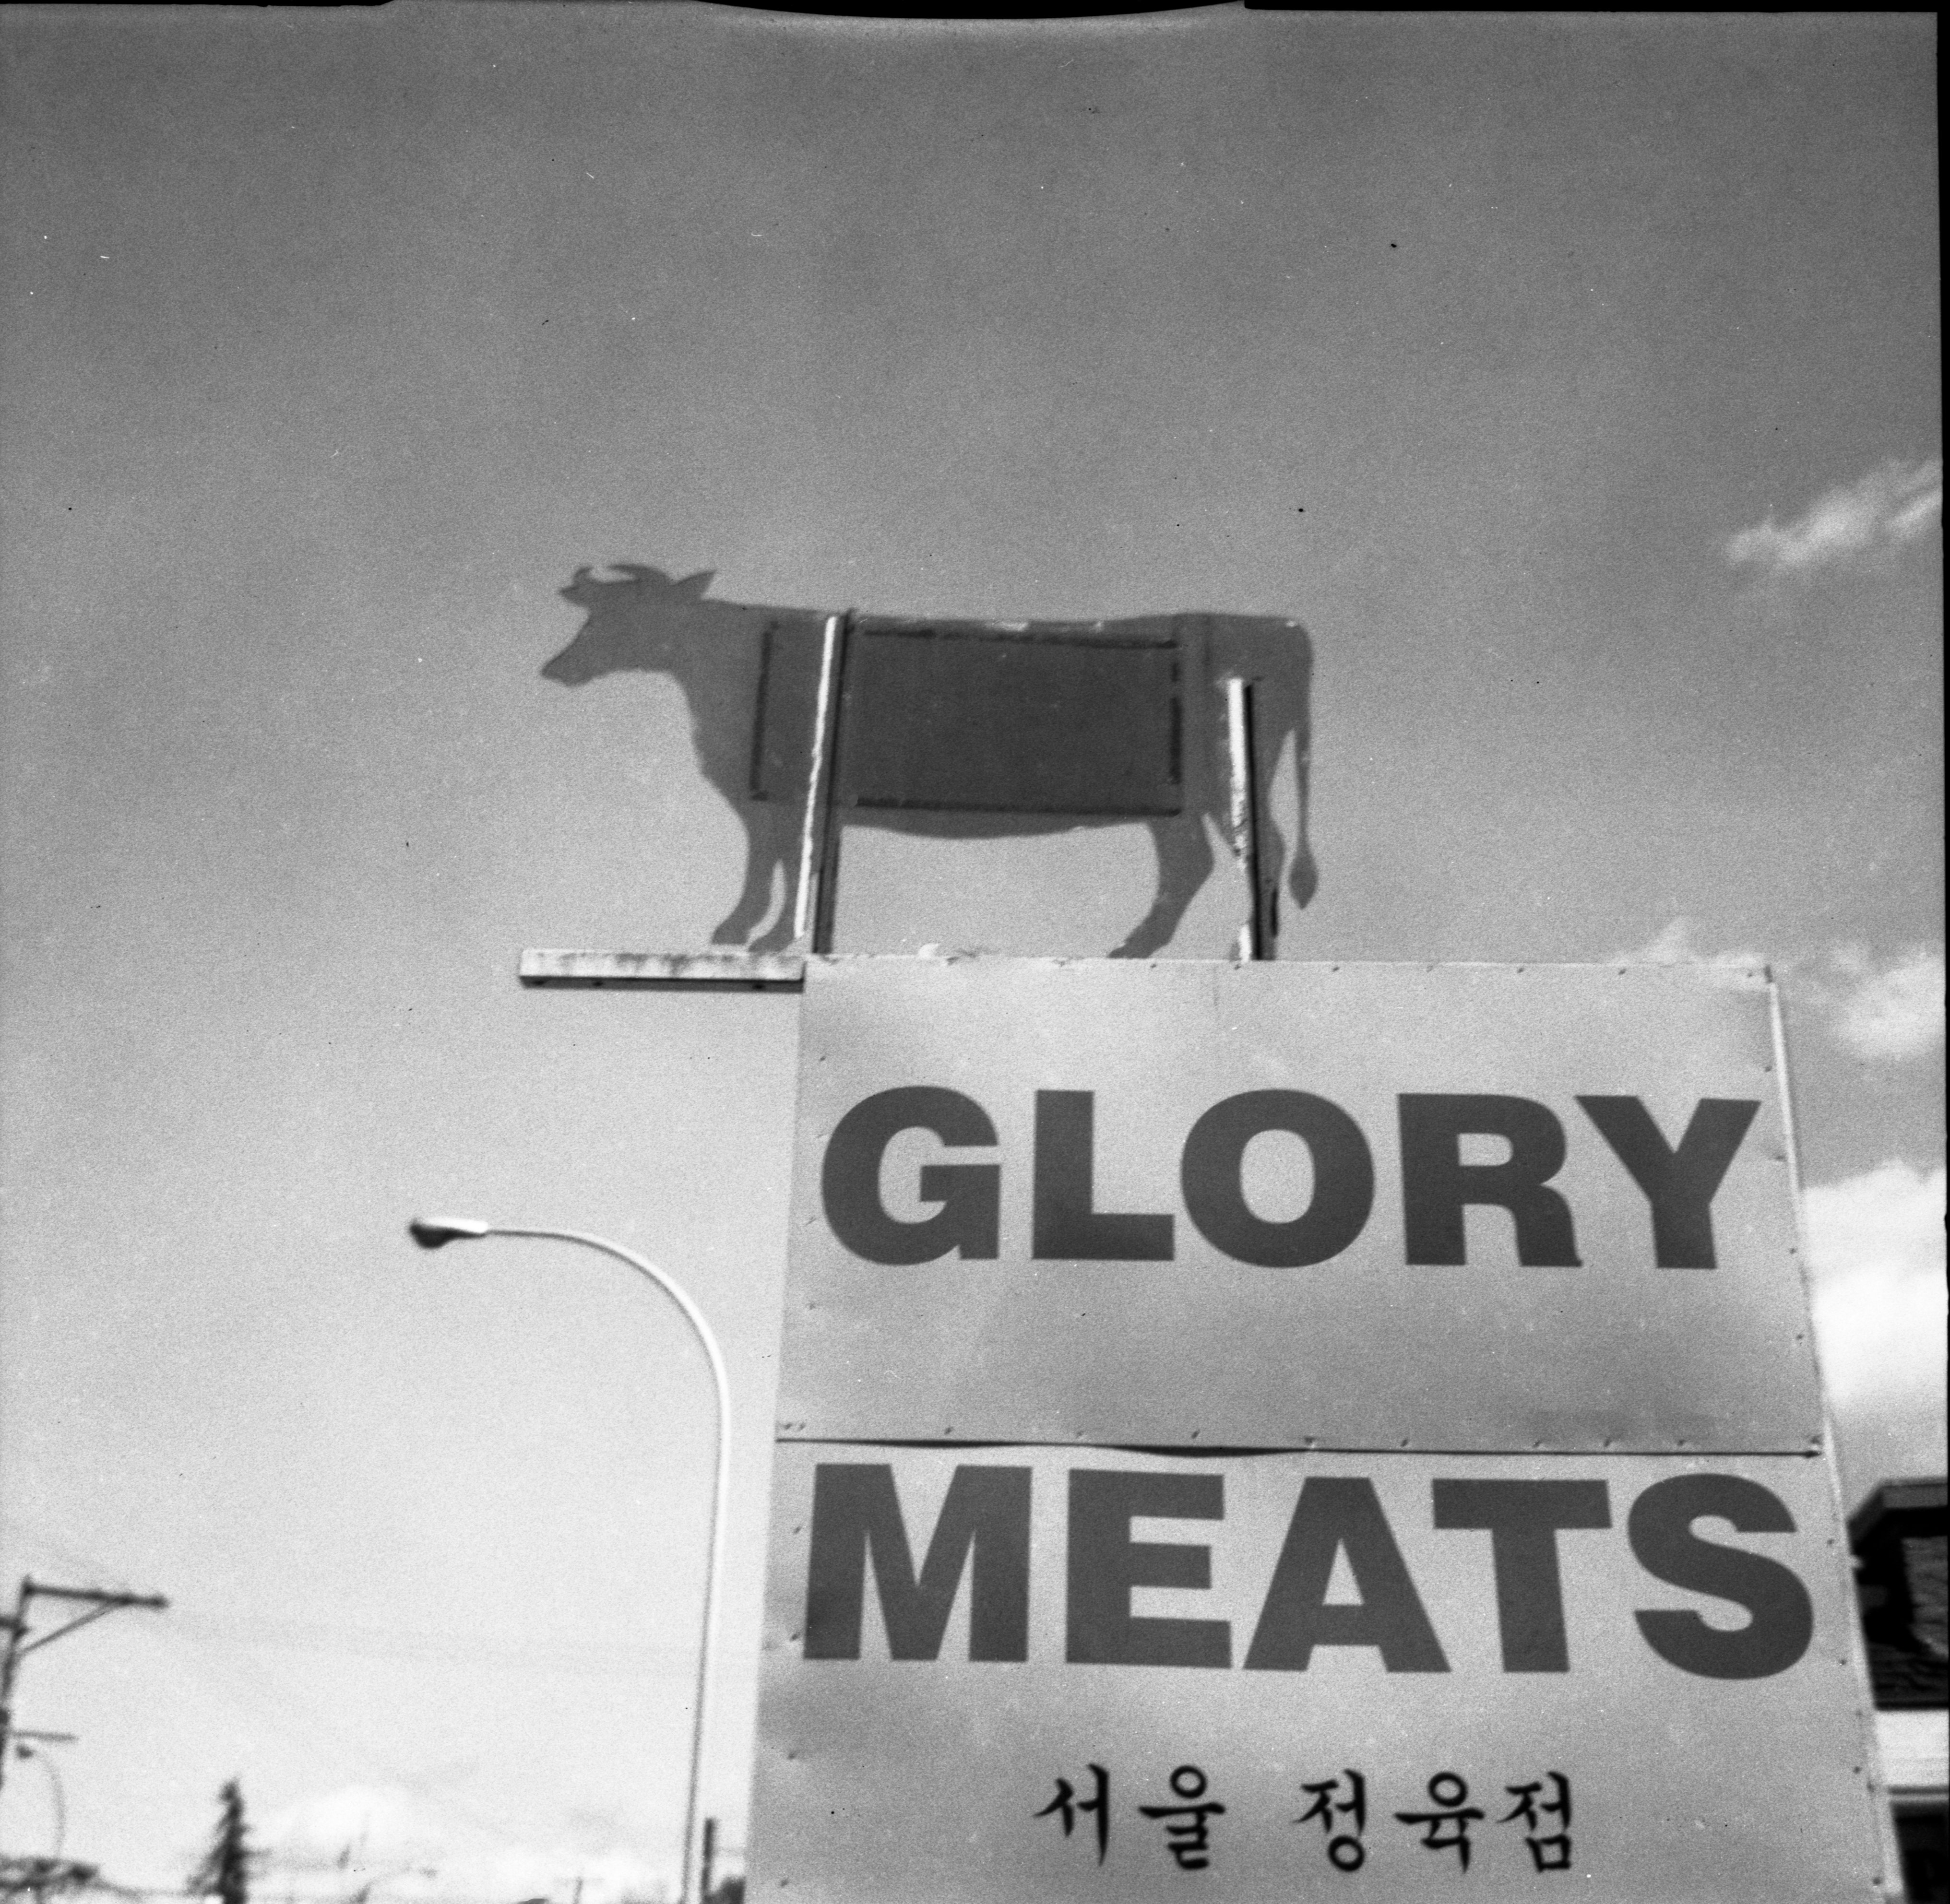
black and white, vintage, analog, sign, cow, black, monochrome, bw, blackandwhite, poster, 120, image, shape, analogue, expiredfilm, kodakbrownie, kodakbrowniereflex20, monochrome photography, album cover